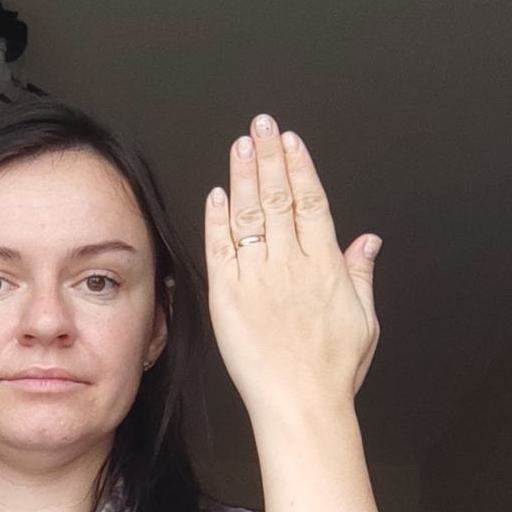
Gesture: stop_inverted